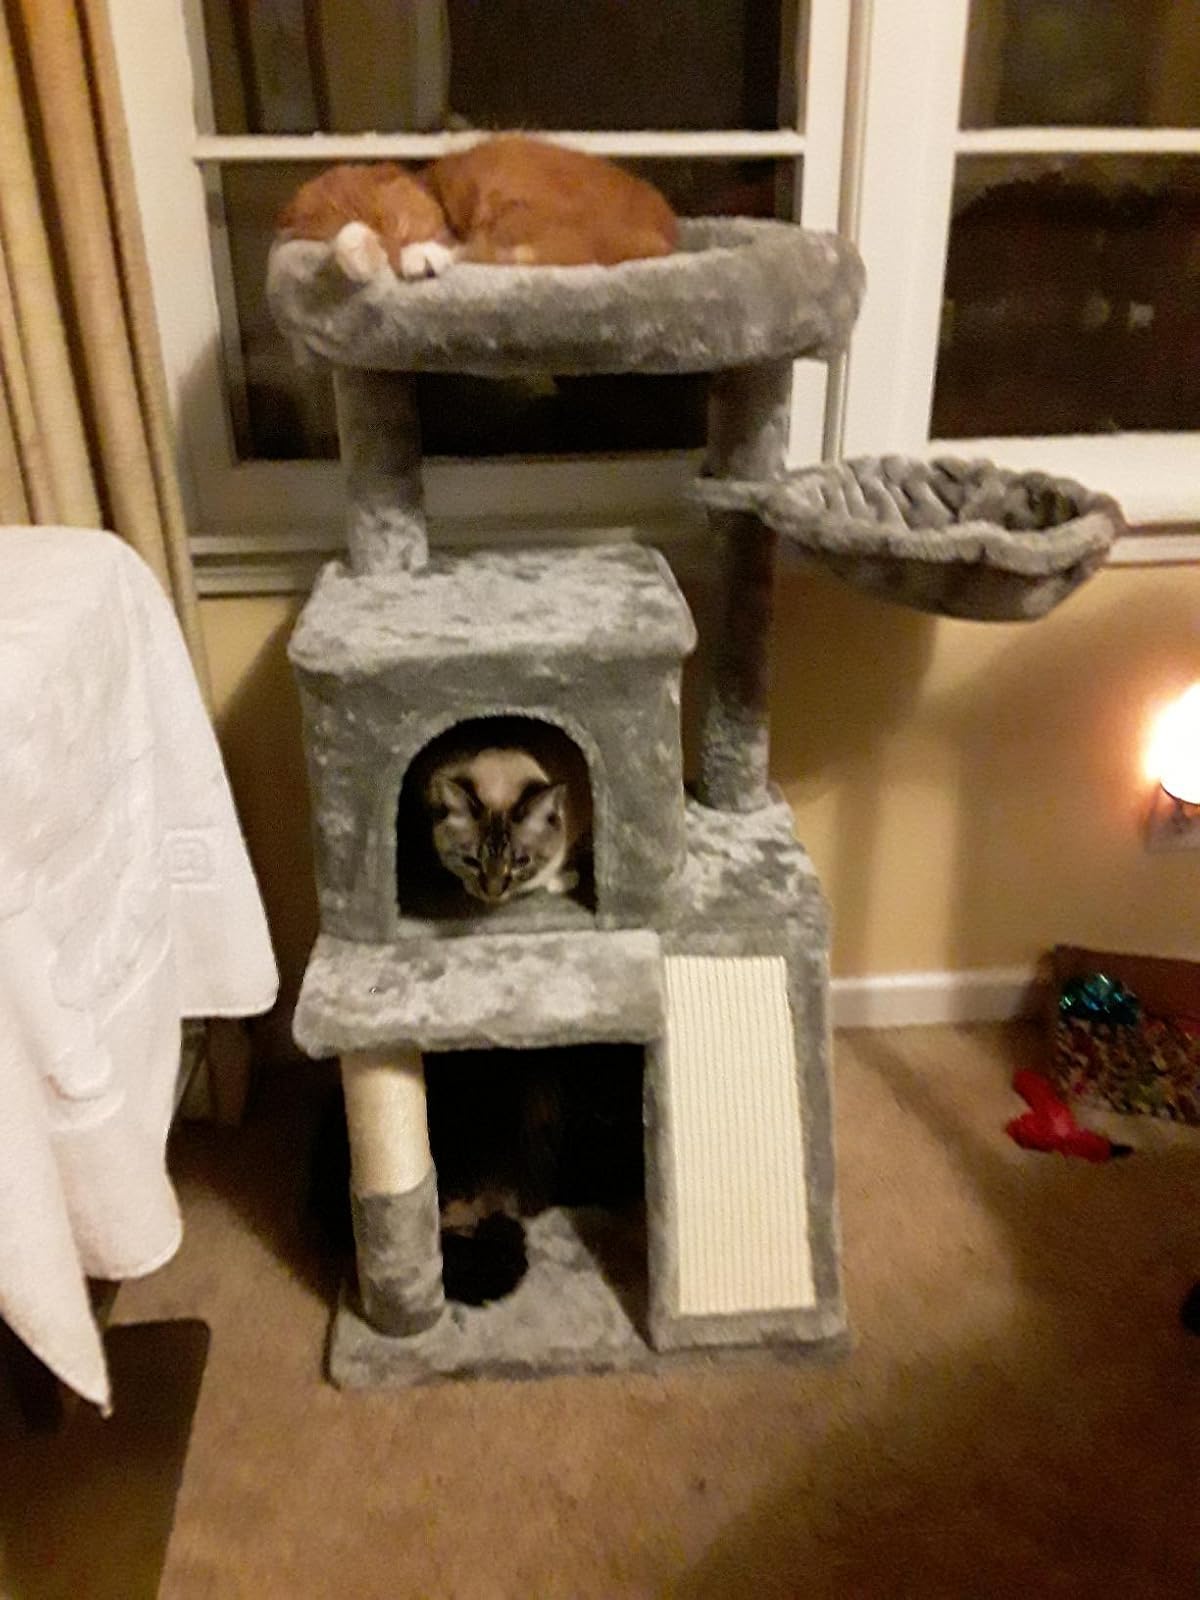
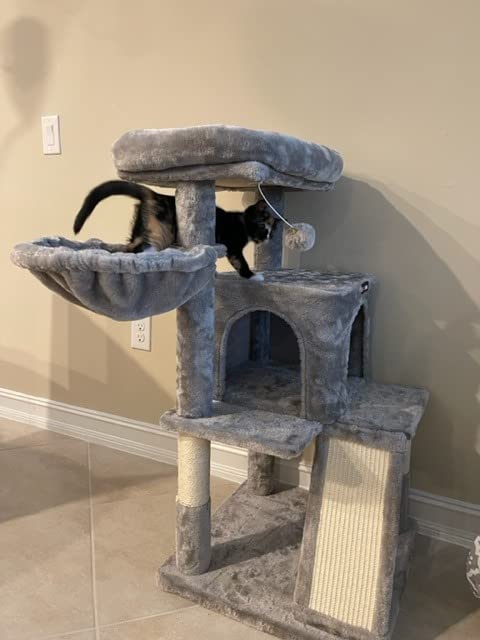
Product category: items_cat tree
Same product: yes